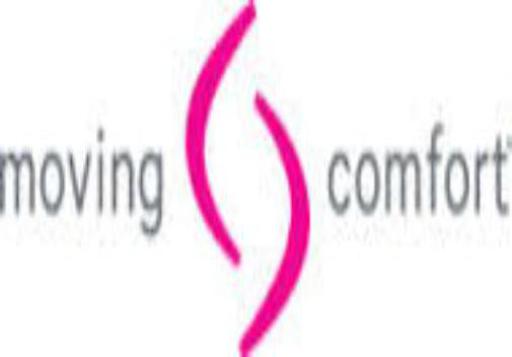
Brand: moving comfort-2
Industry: Clothes